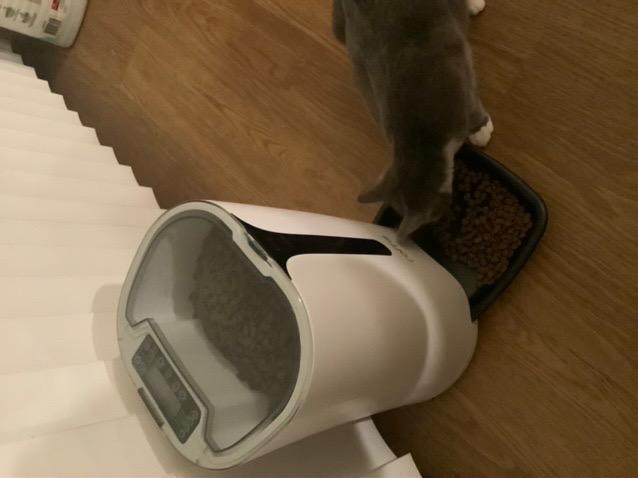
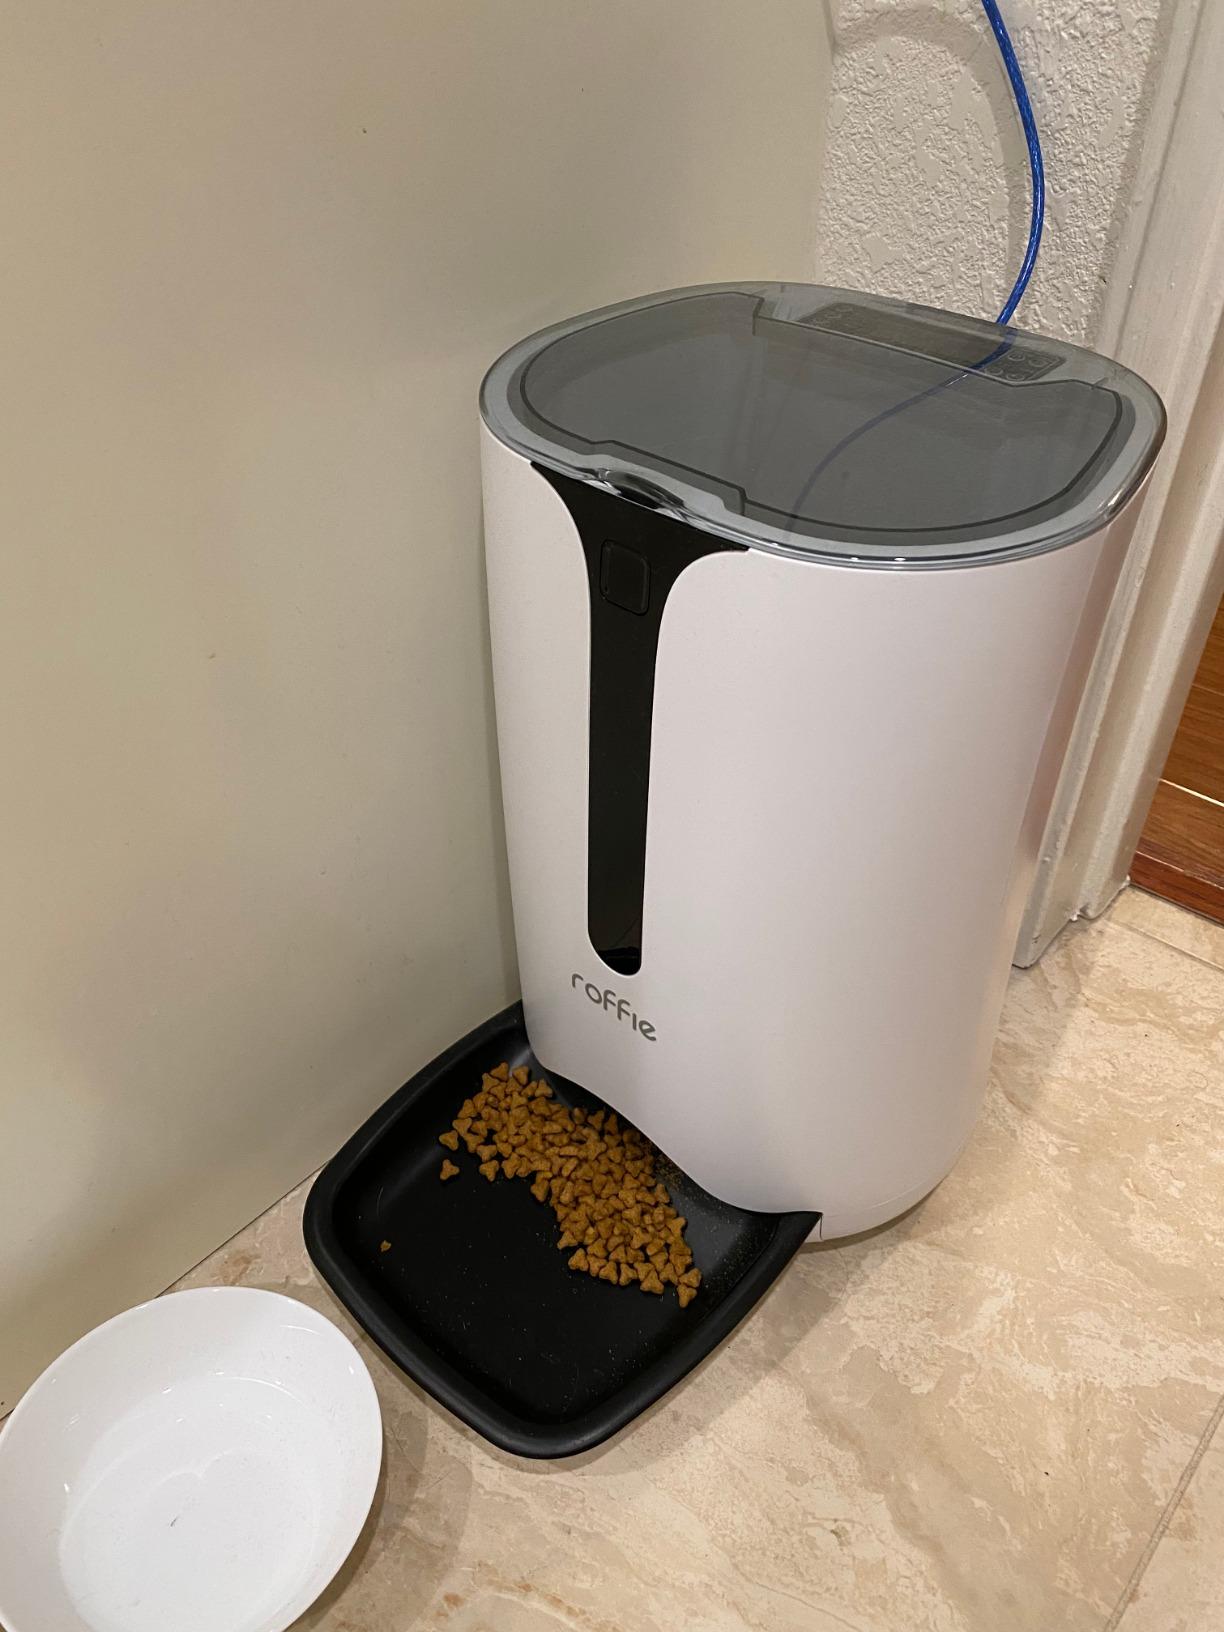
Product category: items_feeder
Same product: yes